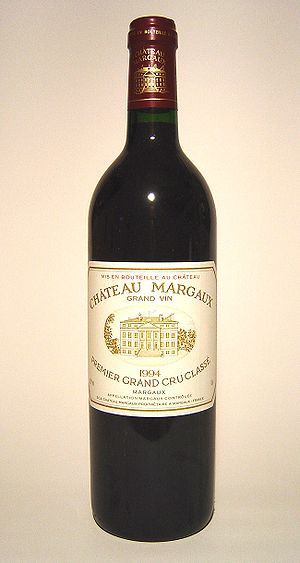
Château Margaux
Flaske vin fra Château Margaux
Château Margaux er et fransk vinslot i kommunen Margaux i Médoc regionen i departementet Gironde. Slottets vinmarker ligger på venstre side af Gironde æstuariet og giver druer til en vin, som opnår status af Premier Cru i den officielle klassifikation af Bordeaux vine af 1855. Chateau Margaux består normalt af 75% Cabernet Sauvignon, 20% Merlot, 5% Petit verdot og Cabernet Franc druer og er en af verdens dyreste vine.